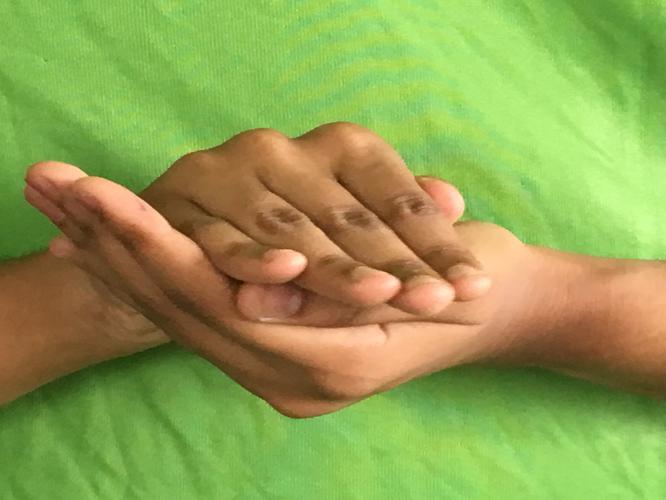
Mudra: Samputa
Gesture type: double_hand